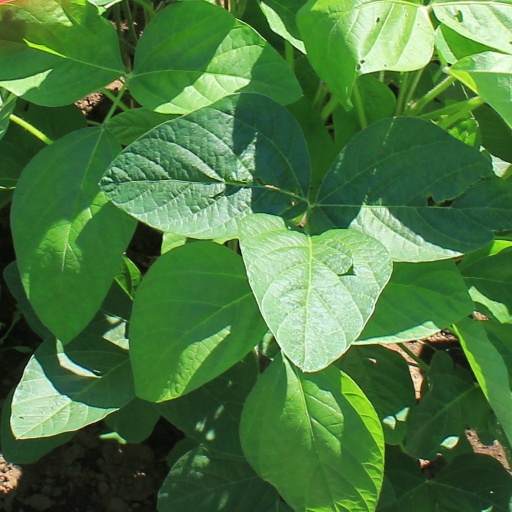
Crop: soybean